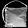
Label: Bag